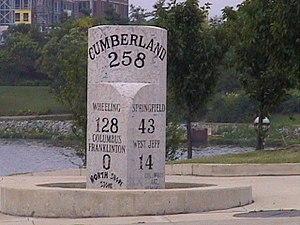
La National Road a été la première grande route aménagée aux États-Unis construite par le gouvernement fédéral. Réalisée entre 1811 et 1837, la voie, longue de 1 000 kilomètres, reliait le Potomac et la rivière Ohio et a été l'un des chemins vers l'Ouest pour des milliers de colons. Lorsqu'elle a été reconstruite dans les années 1830, elle devint le deuxième axe routier des États-Unis recouverte de macadam, selon le procédé inventé par l'Écossais John Loudon McAdam.
Une route touristique est un itinéraire ou encore parcours, voire circuit terrestre spécifique qui permet sur un périmètre géographique variable de découvrir et d'apprécier la beauté naturelle, les produits, l'histoire, la culture, le style de vie ou le folklore des sites et des lieux visités ou traversés.